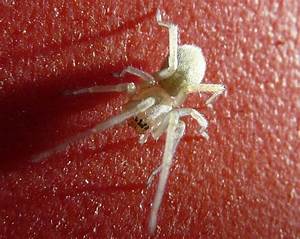
Label: spider